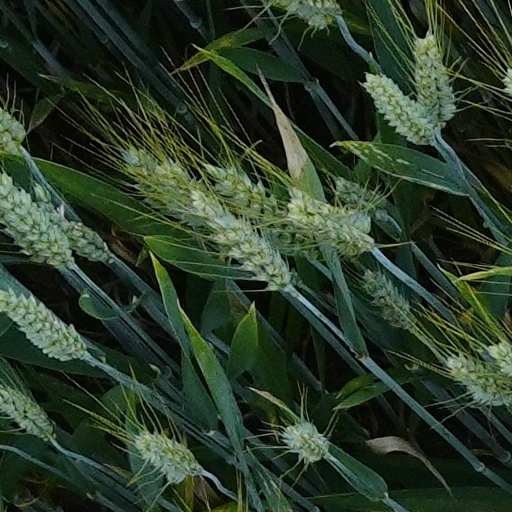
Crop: wheat